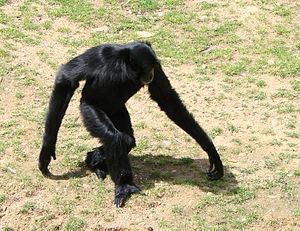
Siamang (Symphalangus syndactylus), zoo d'Amnéville.